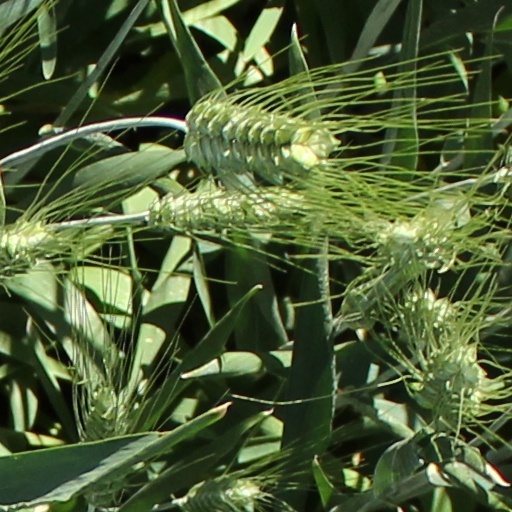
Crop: wheat